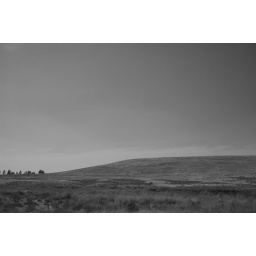
a few trees near the curve of the hill